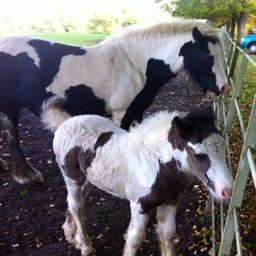
ponies all summer long with young ones .